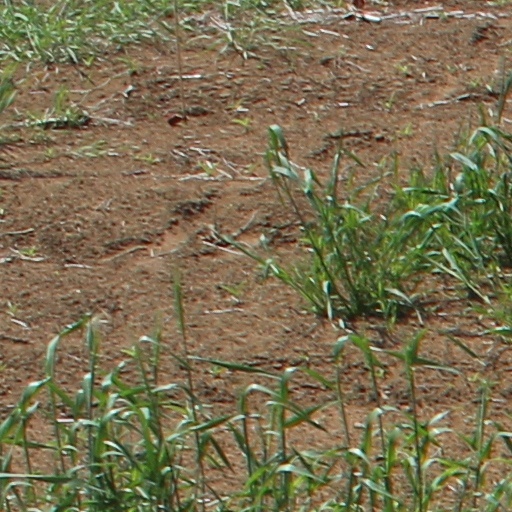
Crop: wheat